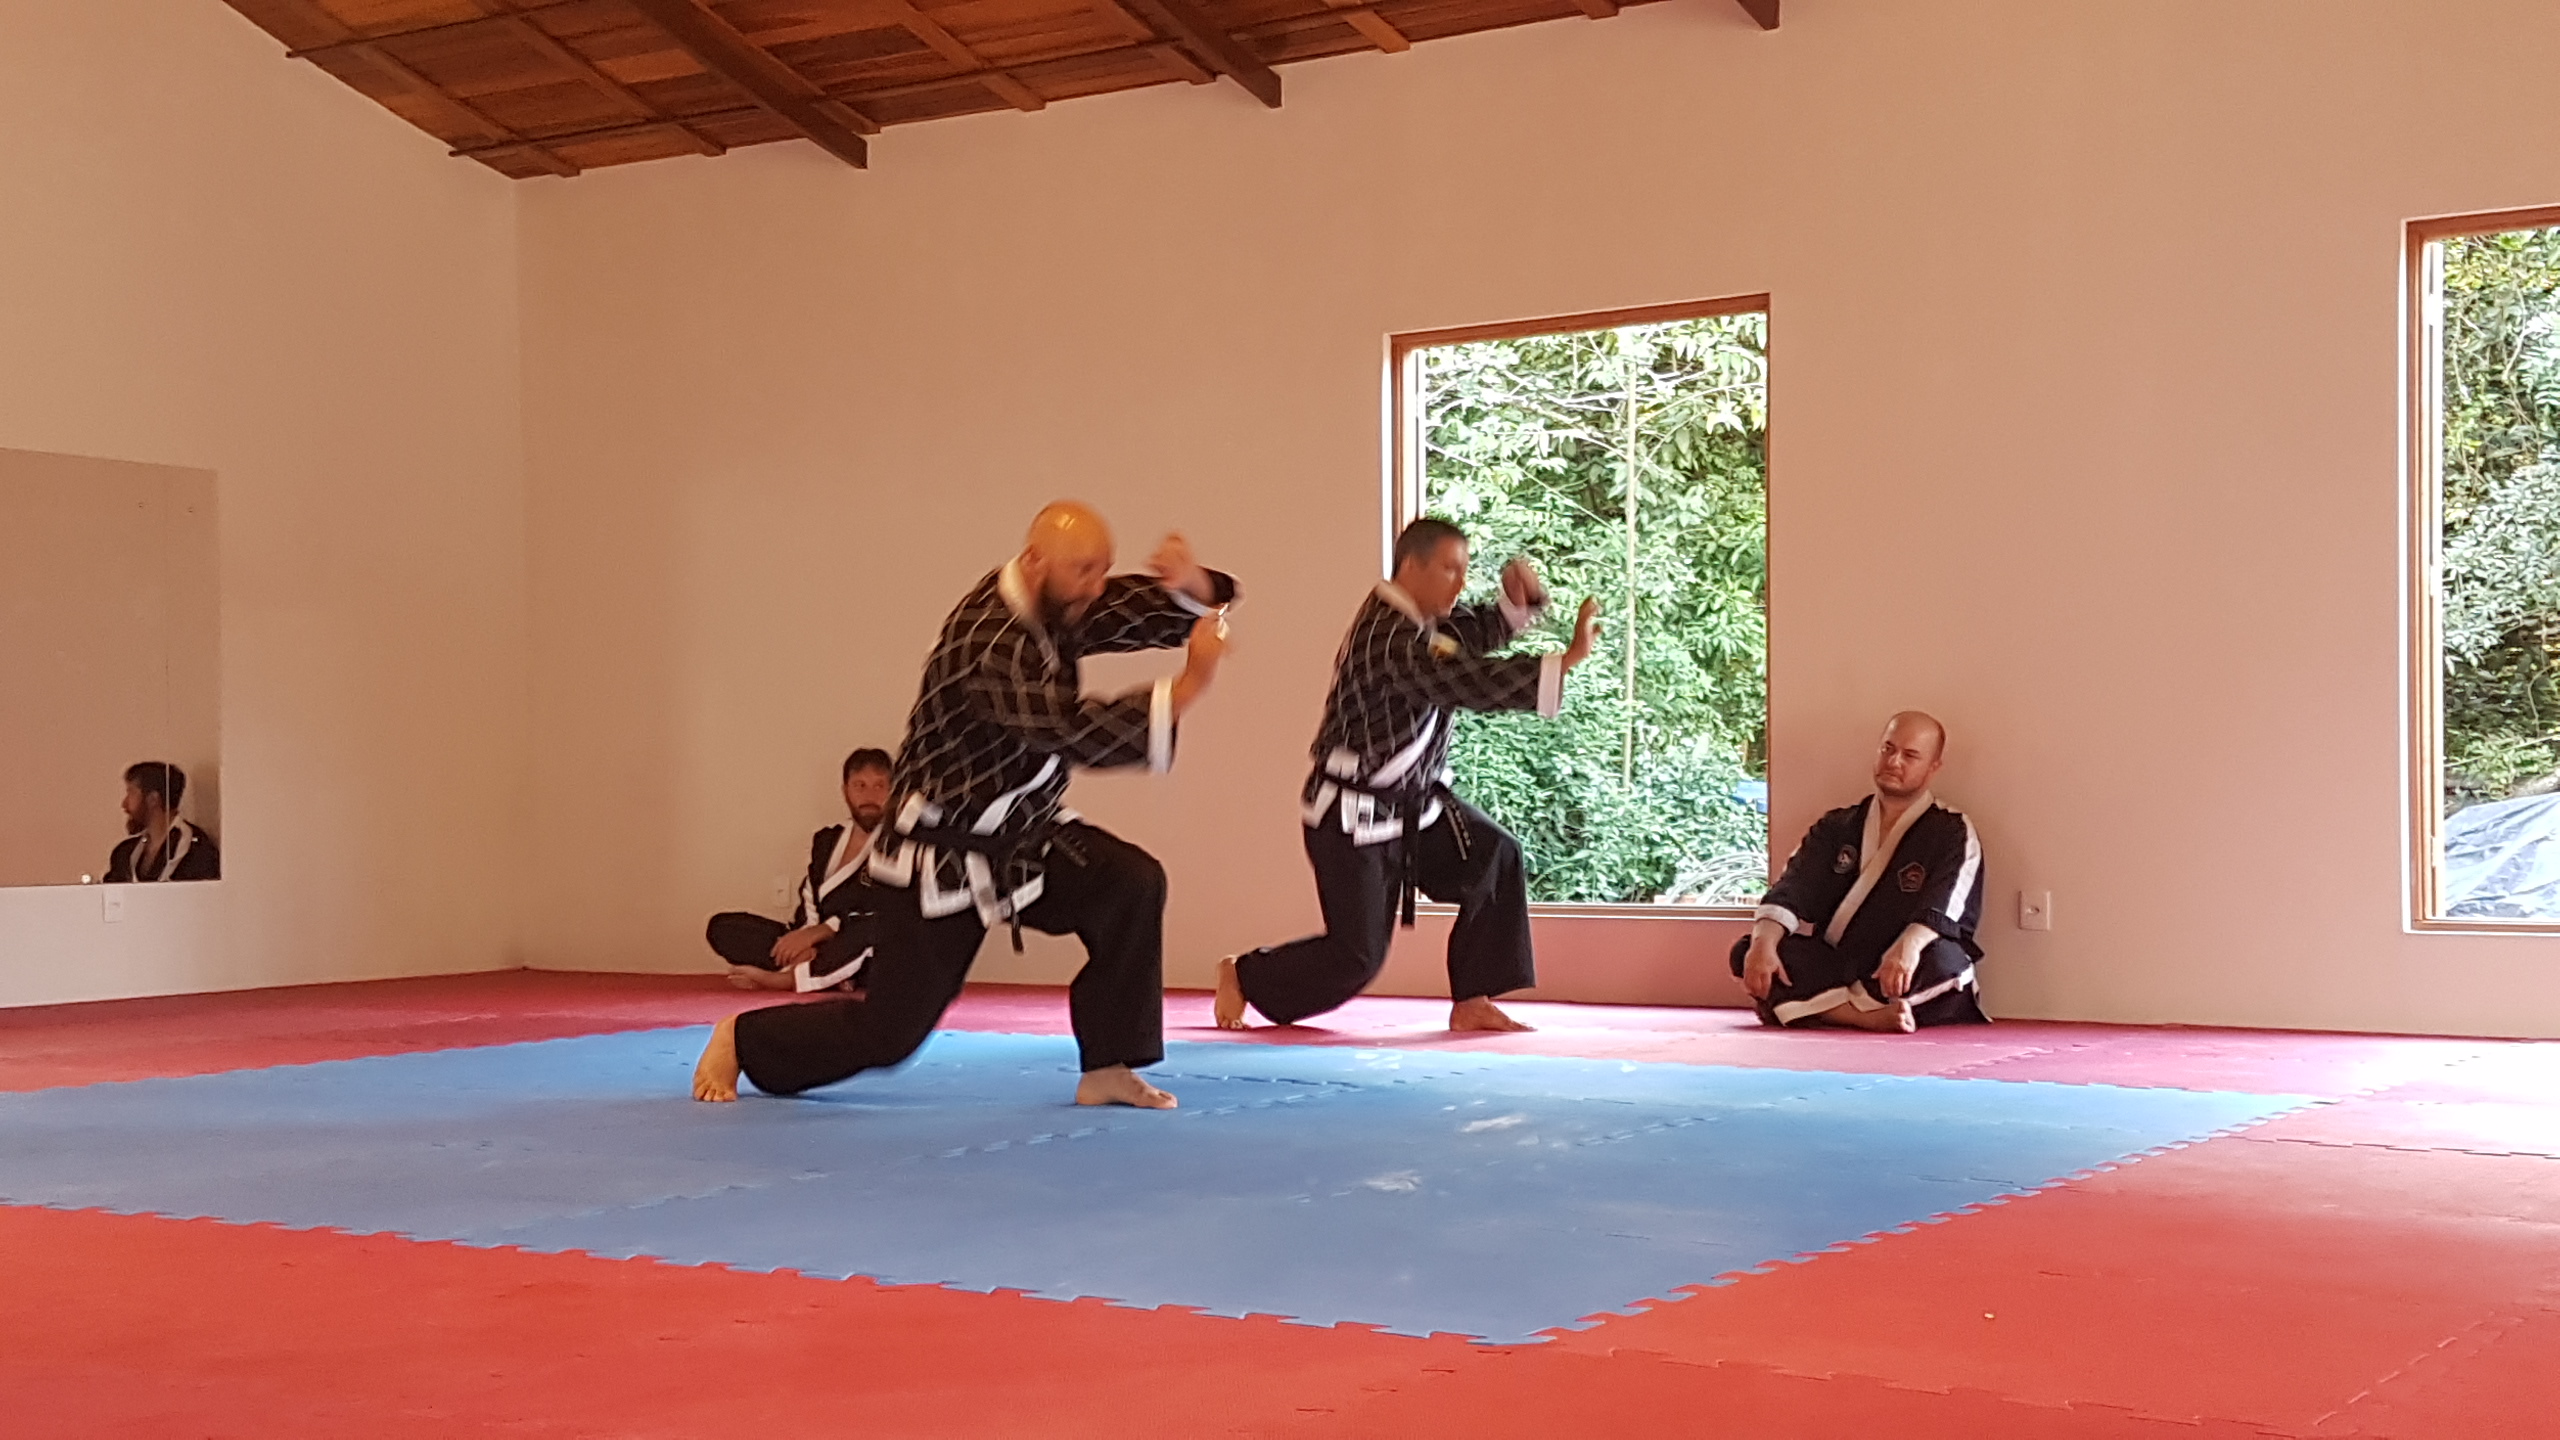
sports, hapkido, martial arts, combat sport, individual sports, contact sport, striking combat sports, Dobok, mat, kung fu, competition event, Silat, Kenp, dait ry aiki j jutsu, Kajukenbo